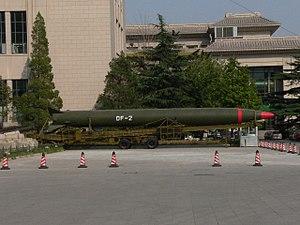
Les missiles Dongfeng ou Dong Feng sont une série de missiles balistiques intermédiaires et intercontinentaux construits par la République populaire de Chine pour son arsenal nucléaire.